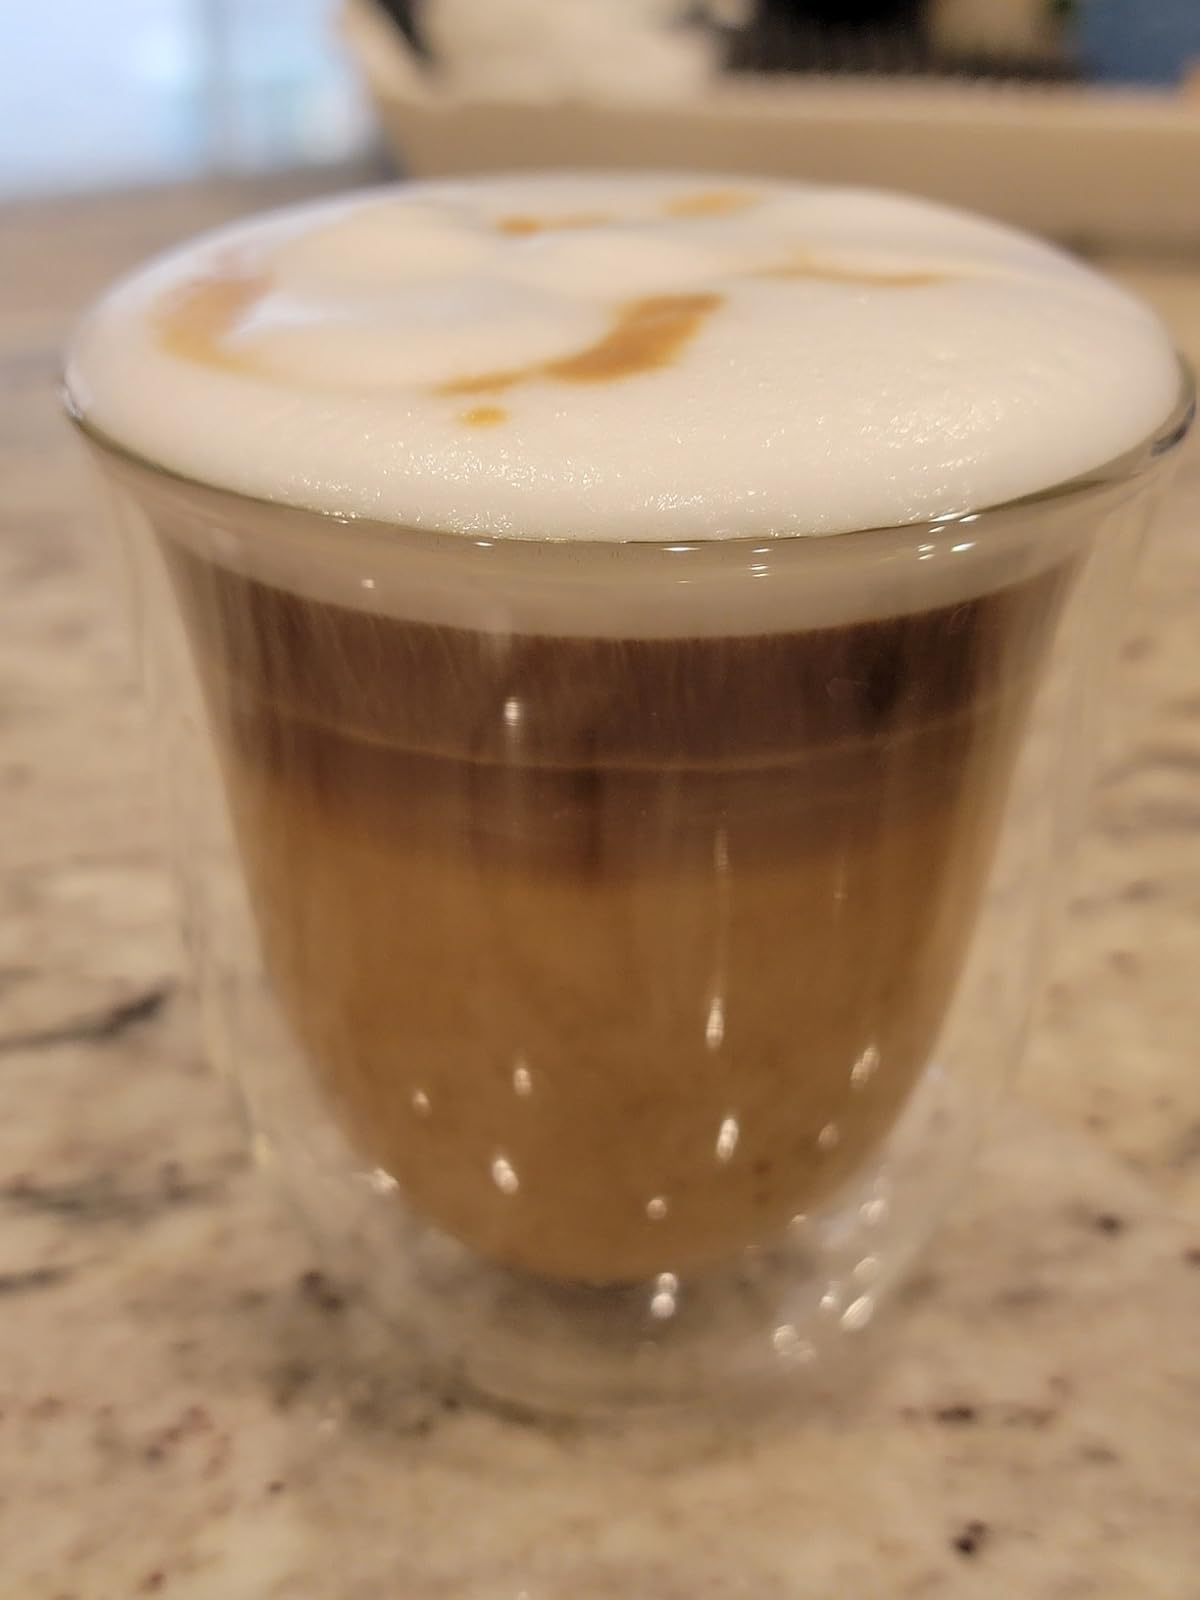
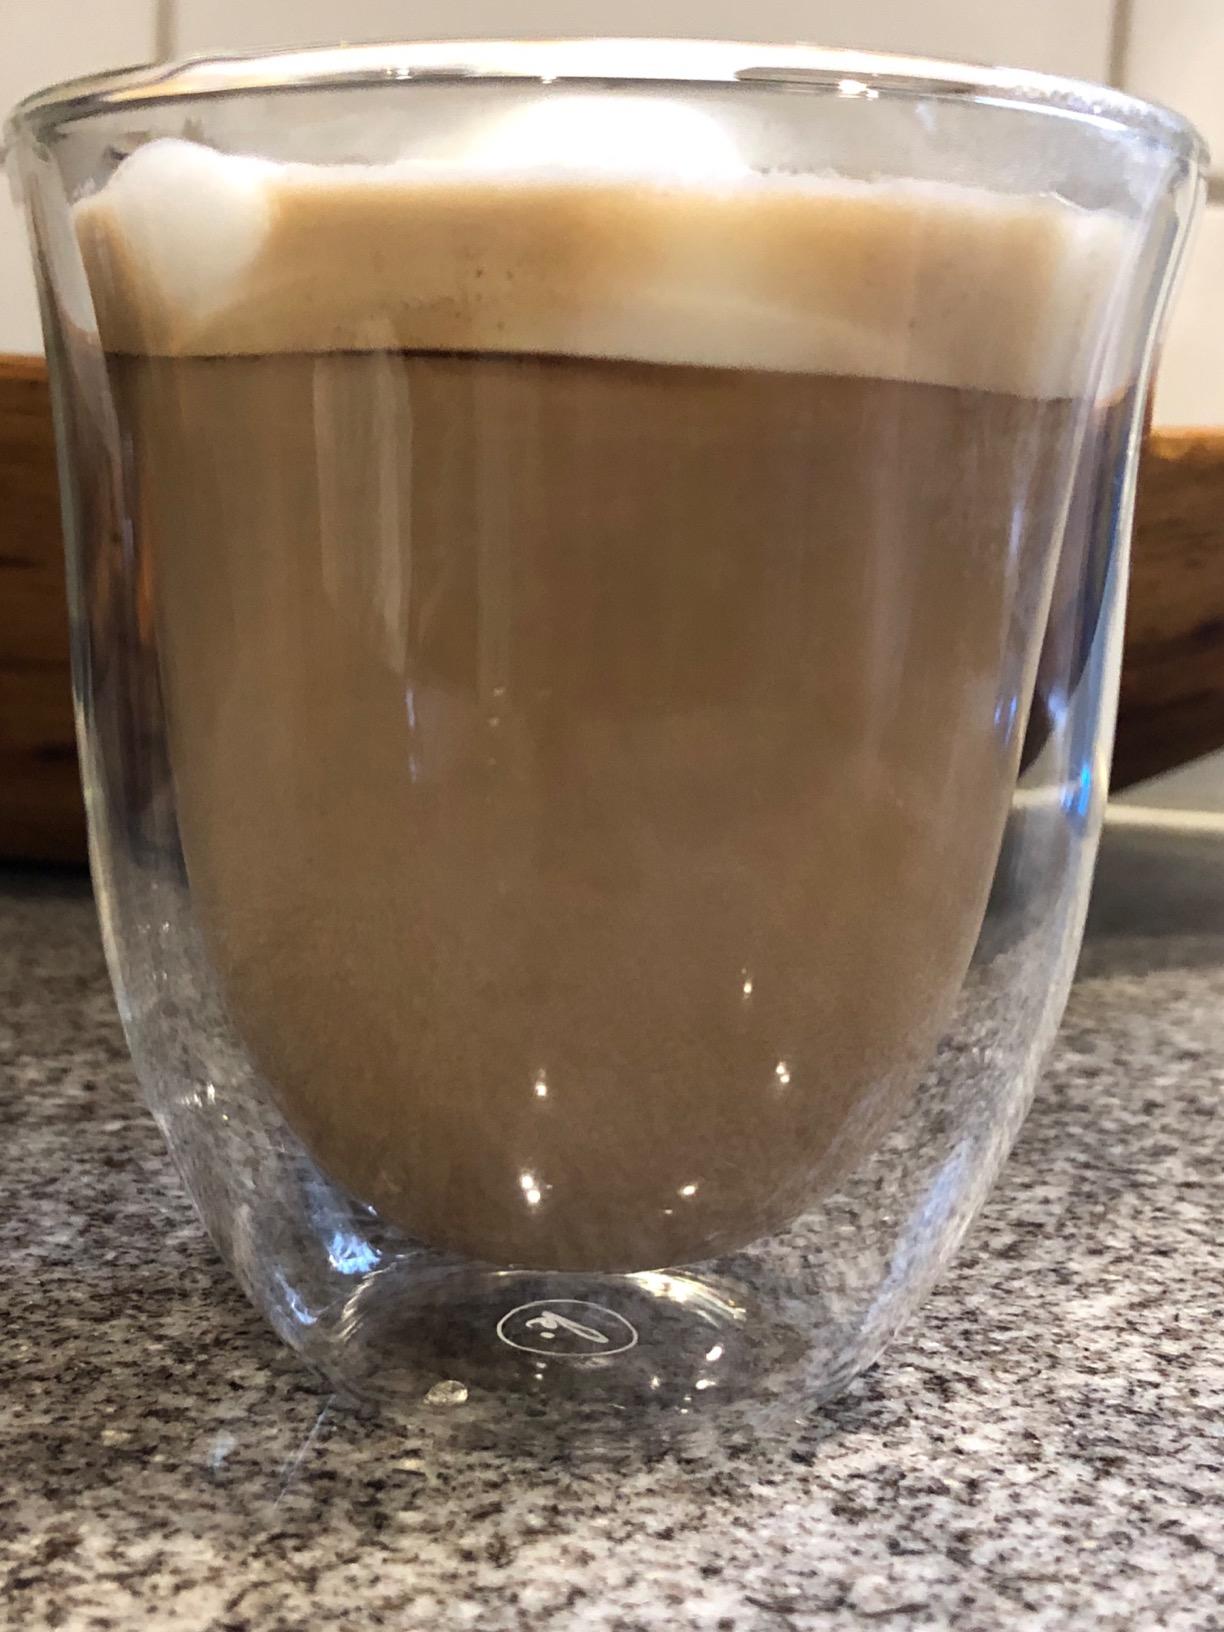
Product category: items_mug
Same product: yes